Castle of Tavira

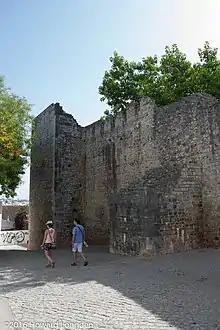

At the time of the Christian reconquest of the peninsula, Portuguese forces reached the eastern Algarve from 1238. Tavira was conquered on 11 June 1239 (May 1240, according to Alexandre Herculano or even 1242 according to other sources), by the forces under the command of D. Paio Peres Correia, Master of the Order of Santiago. Tradition associates this achievement with a reprisal by that Order for the death of seven of its knights in an ambush while hunting on the site of Antas, in the current parish of Luz.